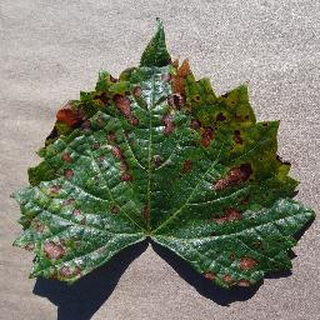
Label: grape_esca_black_measles